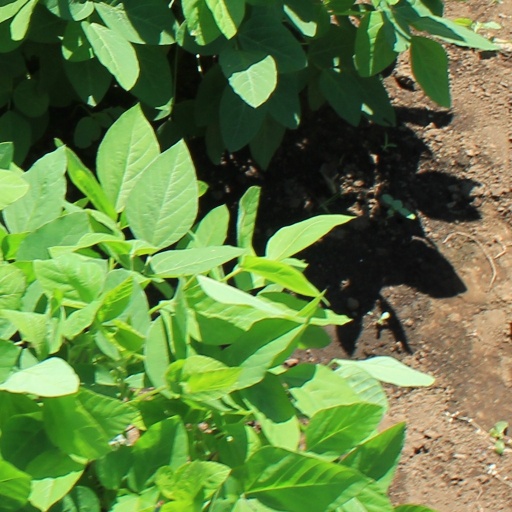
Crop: soybean